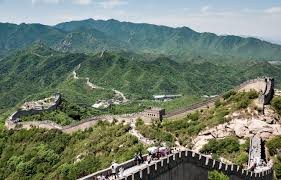
Landmark: Great Wall of China